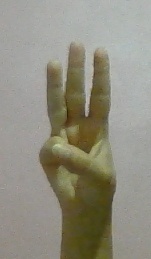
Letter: thaa